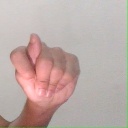
अक्षर: ट